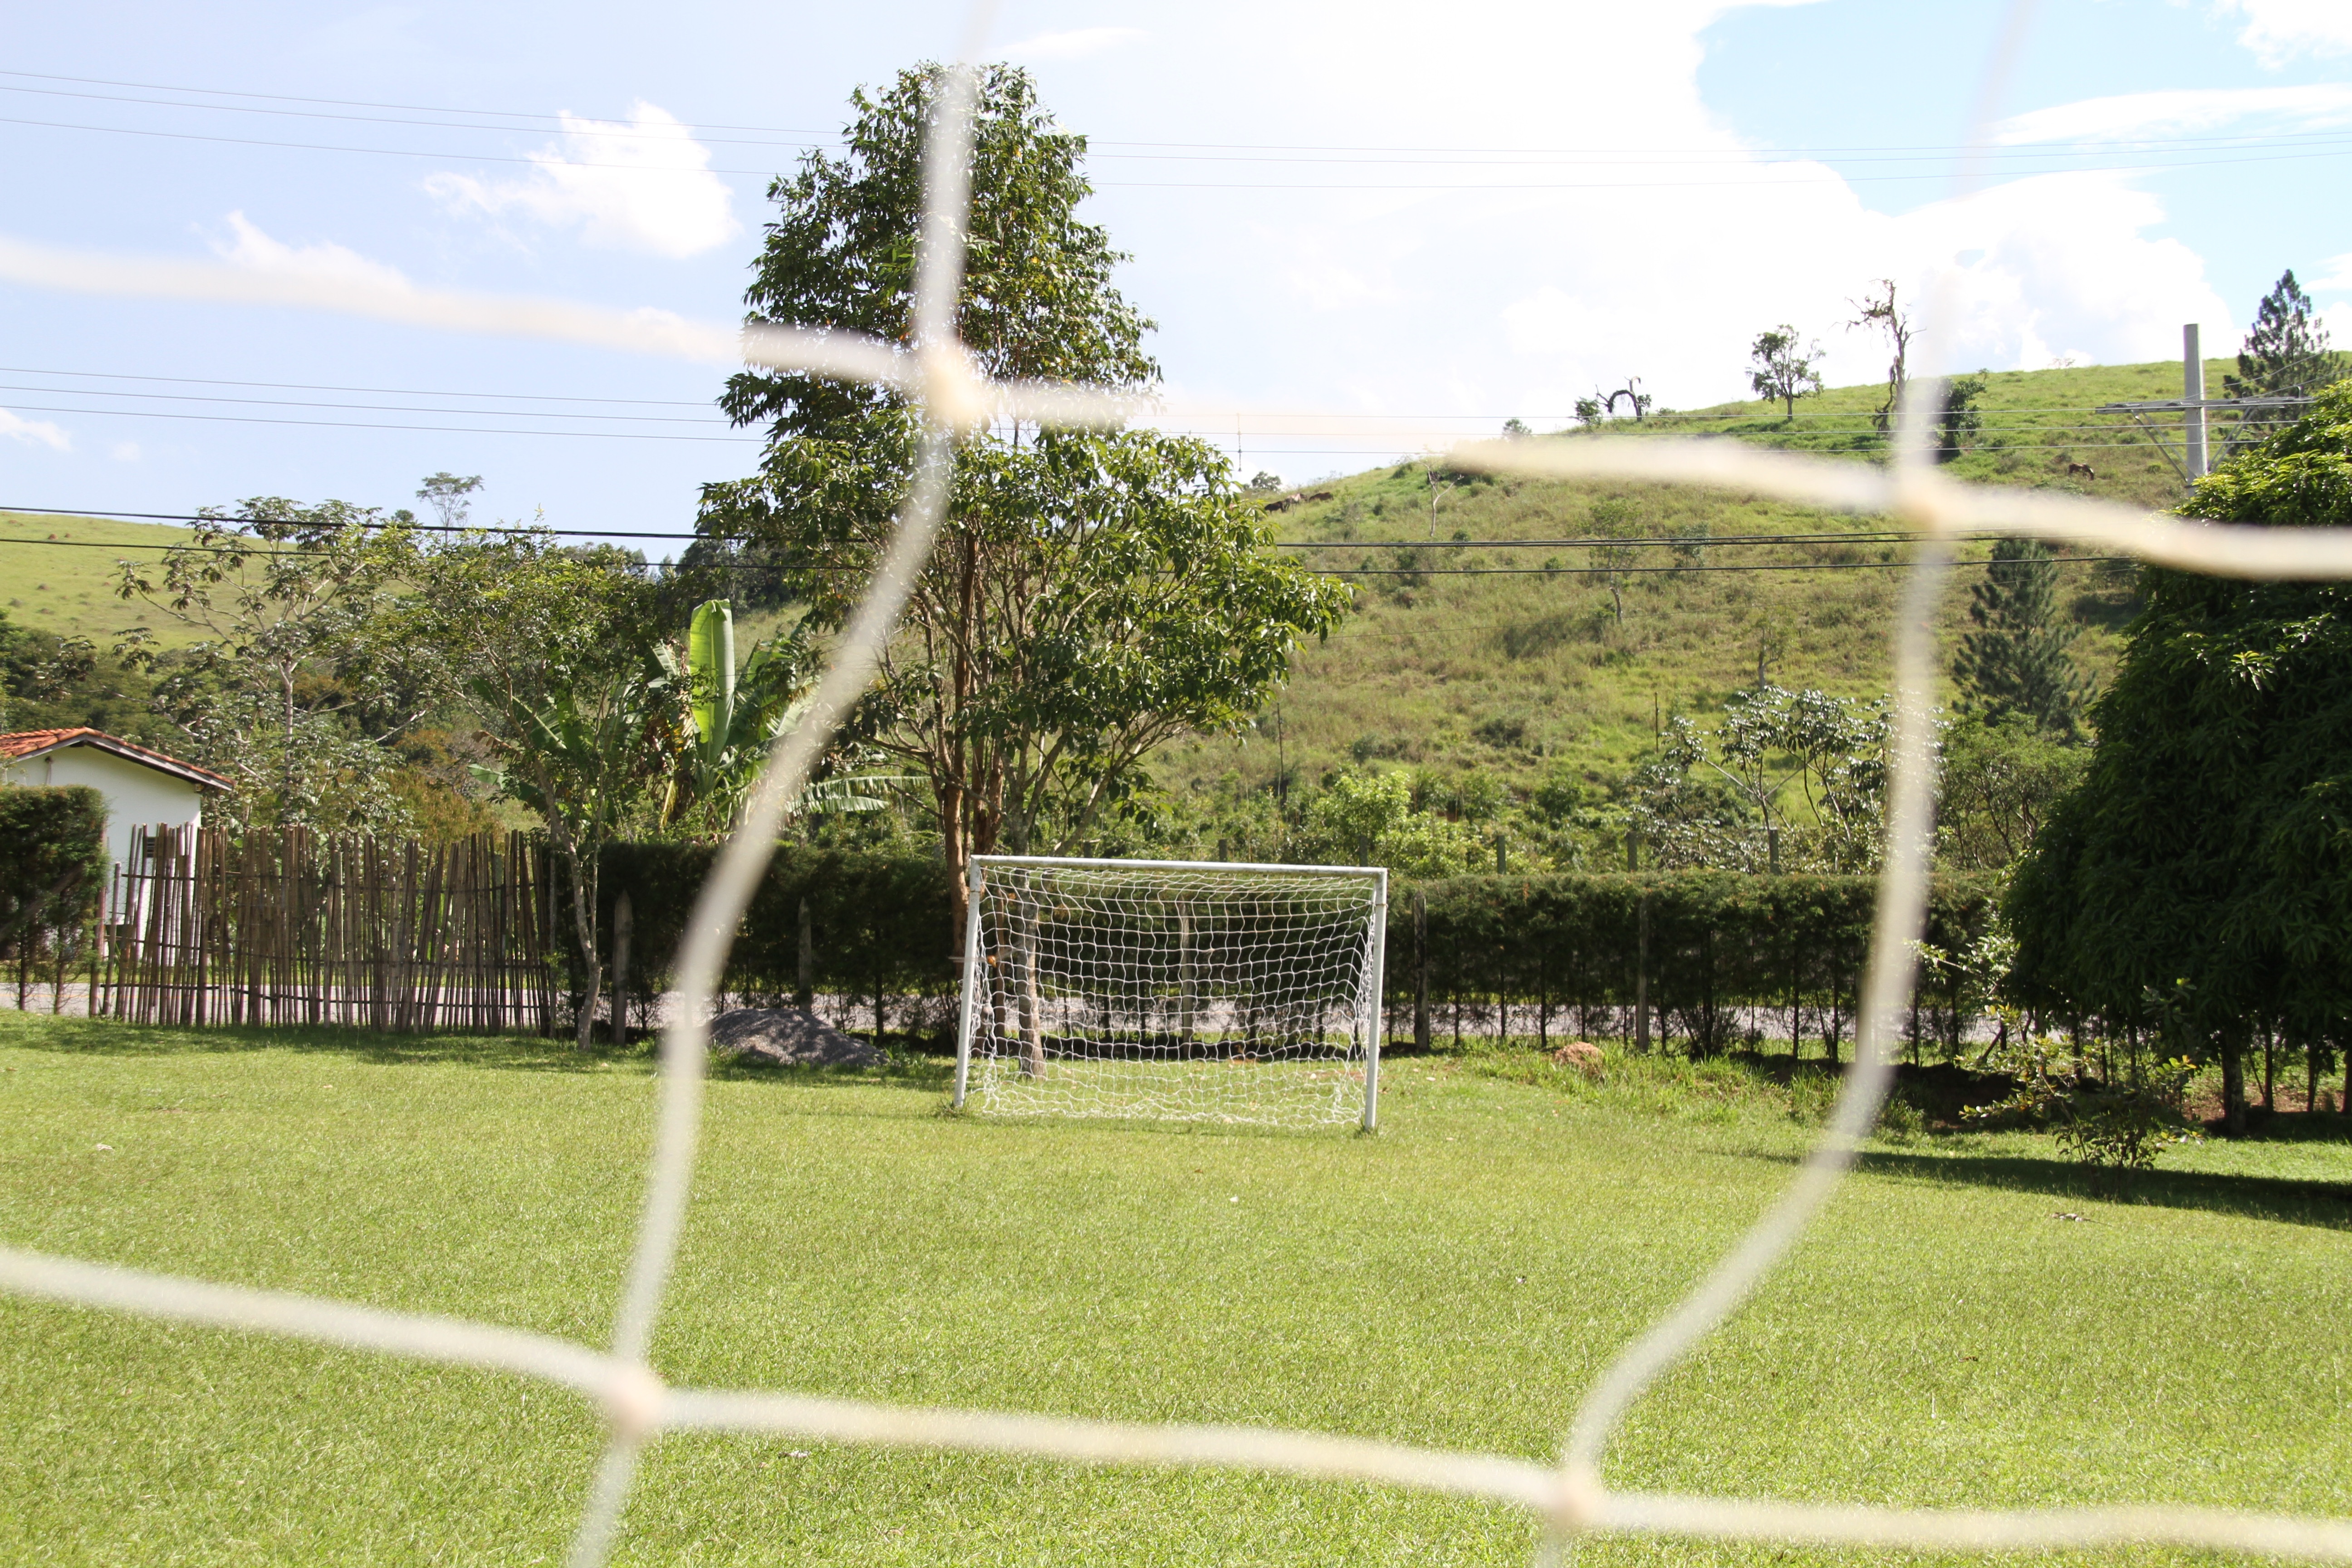
tree, grass, structure, sport, field, lawn, frame, football, stadium, goal, ball, networks, football field, sport venue, amateur soccer